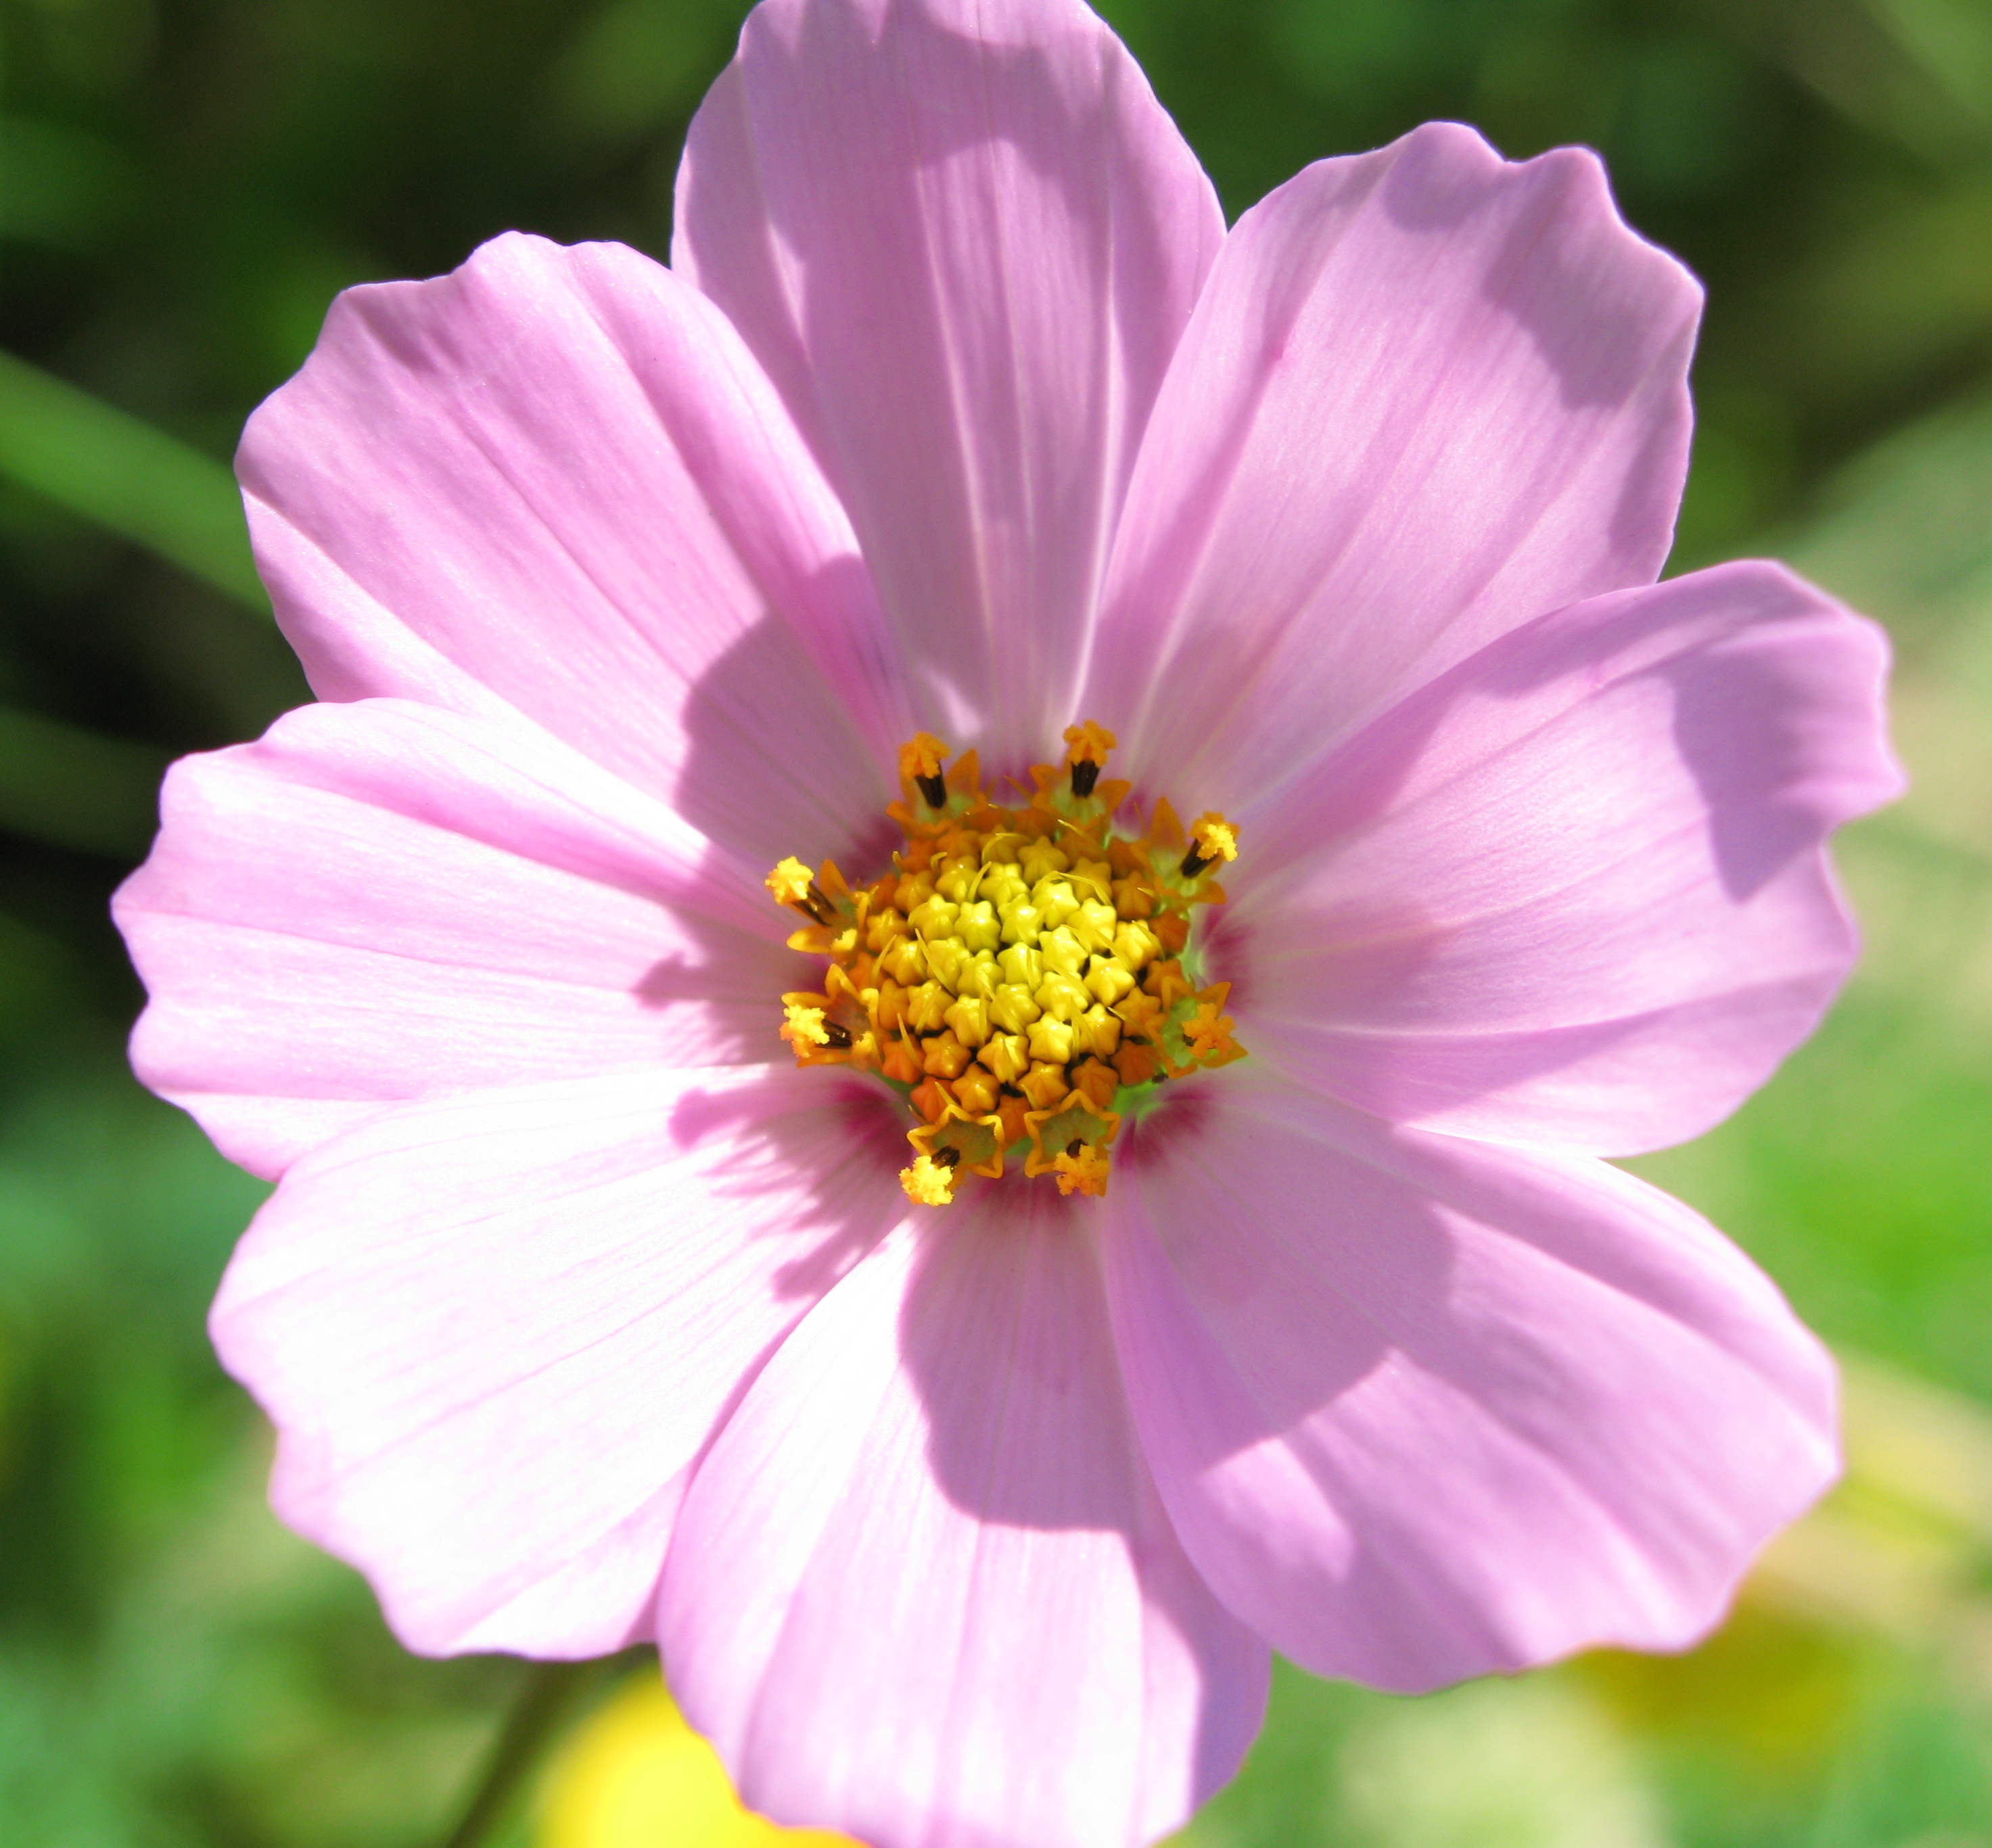
plant, cosmos, flower, petal, high, pink, flora, dahlia, cool image, hires, hi, res, g7, macro photography, flowering plant, daisy family, annual plant, land plant, garden cosmos